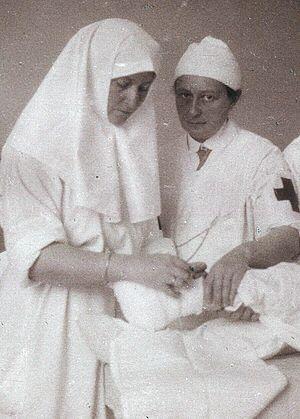
Vera Ignatievna Gedroitz est une princesse lituanienne russisée, née le 19 avril 1870 à Slobodichtche dans le gouvernement d'Orel et morte en mars 1932 à Kiev en RSS d'Ukraine. Elle est une des premières femmes chirurgiennes russes, une des premières femmes au monde à avoir été reçue professeure de chirurgie et nommée titulaire d'une chaire de chirurgie. Elle est l'auteure de travaux scientifiques originaux, dans le domaine de la chirurgie militaire, générale et pédiatrique.
La place des femmes en médecine désigne la participation des femmes aux professions médicales, notamment au métier de médecin. Historiquement, cette place a souvent été restreinte dans de nombreux endroits du monde, alors même que le rôle des femmes en tant que soignantes, de manière informelle ou dans le cadre des diverses professions de la santé était important. Au XXIᵉ siècle, la plupart des pays garantissent aux femmes un accès aux études médicales égal à celui des hommes, bien que tous n'assurent pas l'égalité des possibilités d'emploi, et que la parité ne soit pas encore atteinte au sein des spécialités médicales.